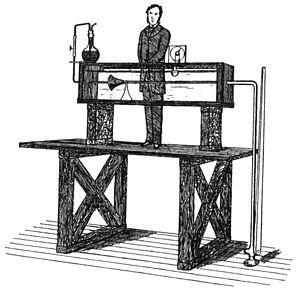
Une illustration extraite de la publication influente du physicien Osborne Reynolds nommée ""An experimental investigation of the circumstances which determine whether the motion of water in parallel channels shall be direct or sinuous and of the law of resistance in parallel channels"". L’eau s’écoule depuis le réservoir au niveau de l’expérimentateur jusqu’au sous-sol à travers une tuyauterie transparente. La nature turbulente ou laminaire de l’écoulement peut ainsi être observée précisément."
La transition laminaire-turbulent est le mécanisme par lequel un écoulement passe de l'état laminaire à l'état turbulent. Sa description utilise généralement le nombre de Reynolds qui mesure localement le rapport entre les forces d'inertie et les forces liées à la viscosité.